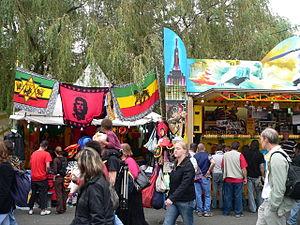
La Fête de l'Humanité, communément appelée Fête de l'Huma, est un événement organisé tous les ans par le journal L'Humanité au cours du second week-end de septembre.